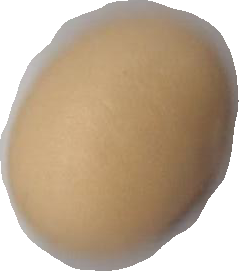
Variety: Anjasmoro